Henn GmbH

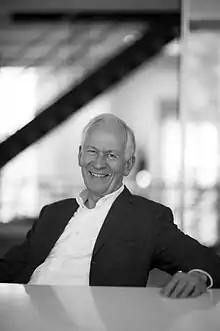
Gunter Henn, founder of Henn GmbH, pictured in 2007

The company was created in 1979 by Gunter Henn in Munich and is the successor to the company of , who was still active as an office partner until 1989 (Henn + Henn Architekten). The company has been operating as Henn GmbH since 2013. Since 2021, has been a member of the company's advisory board.